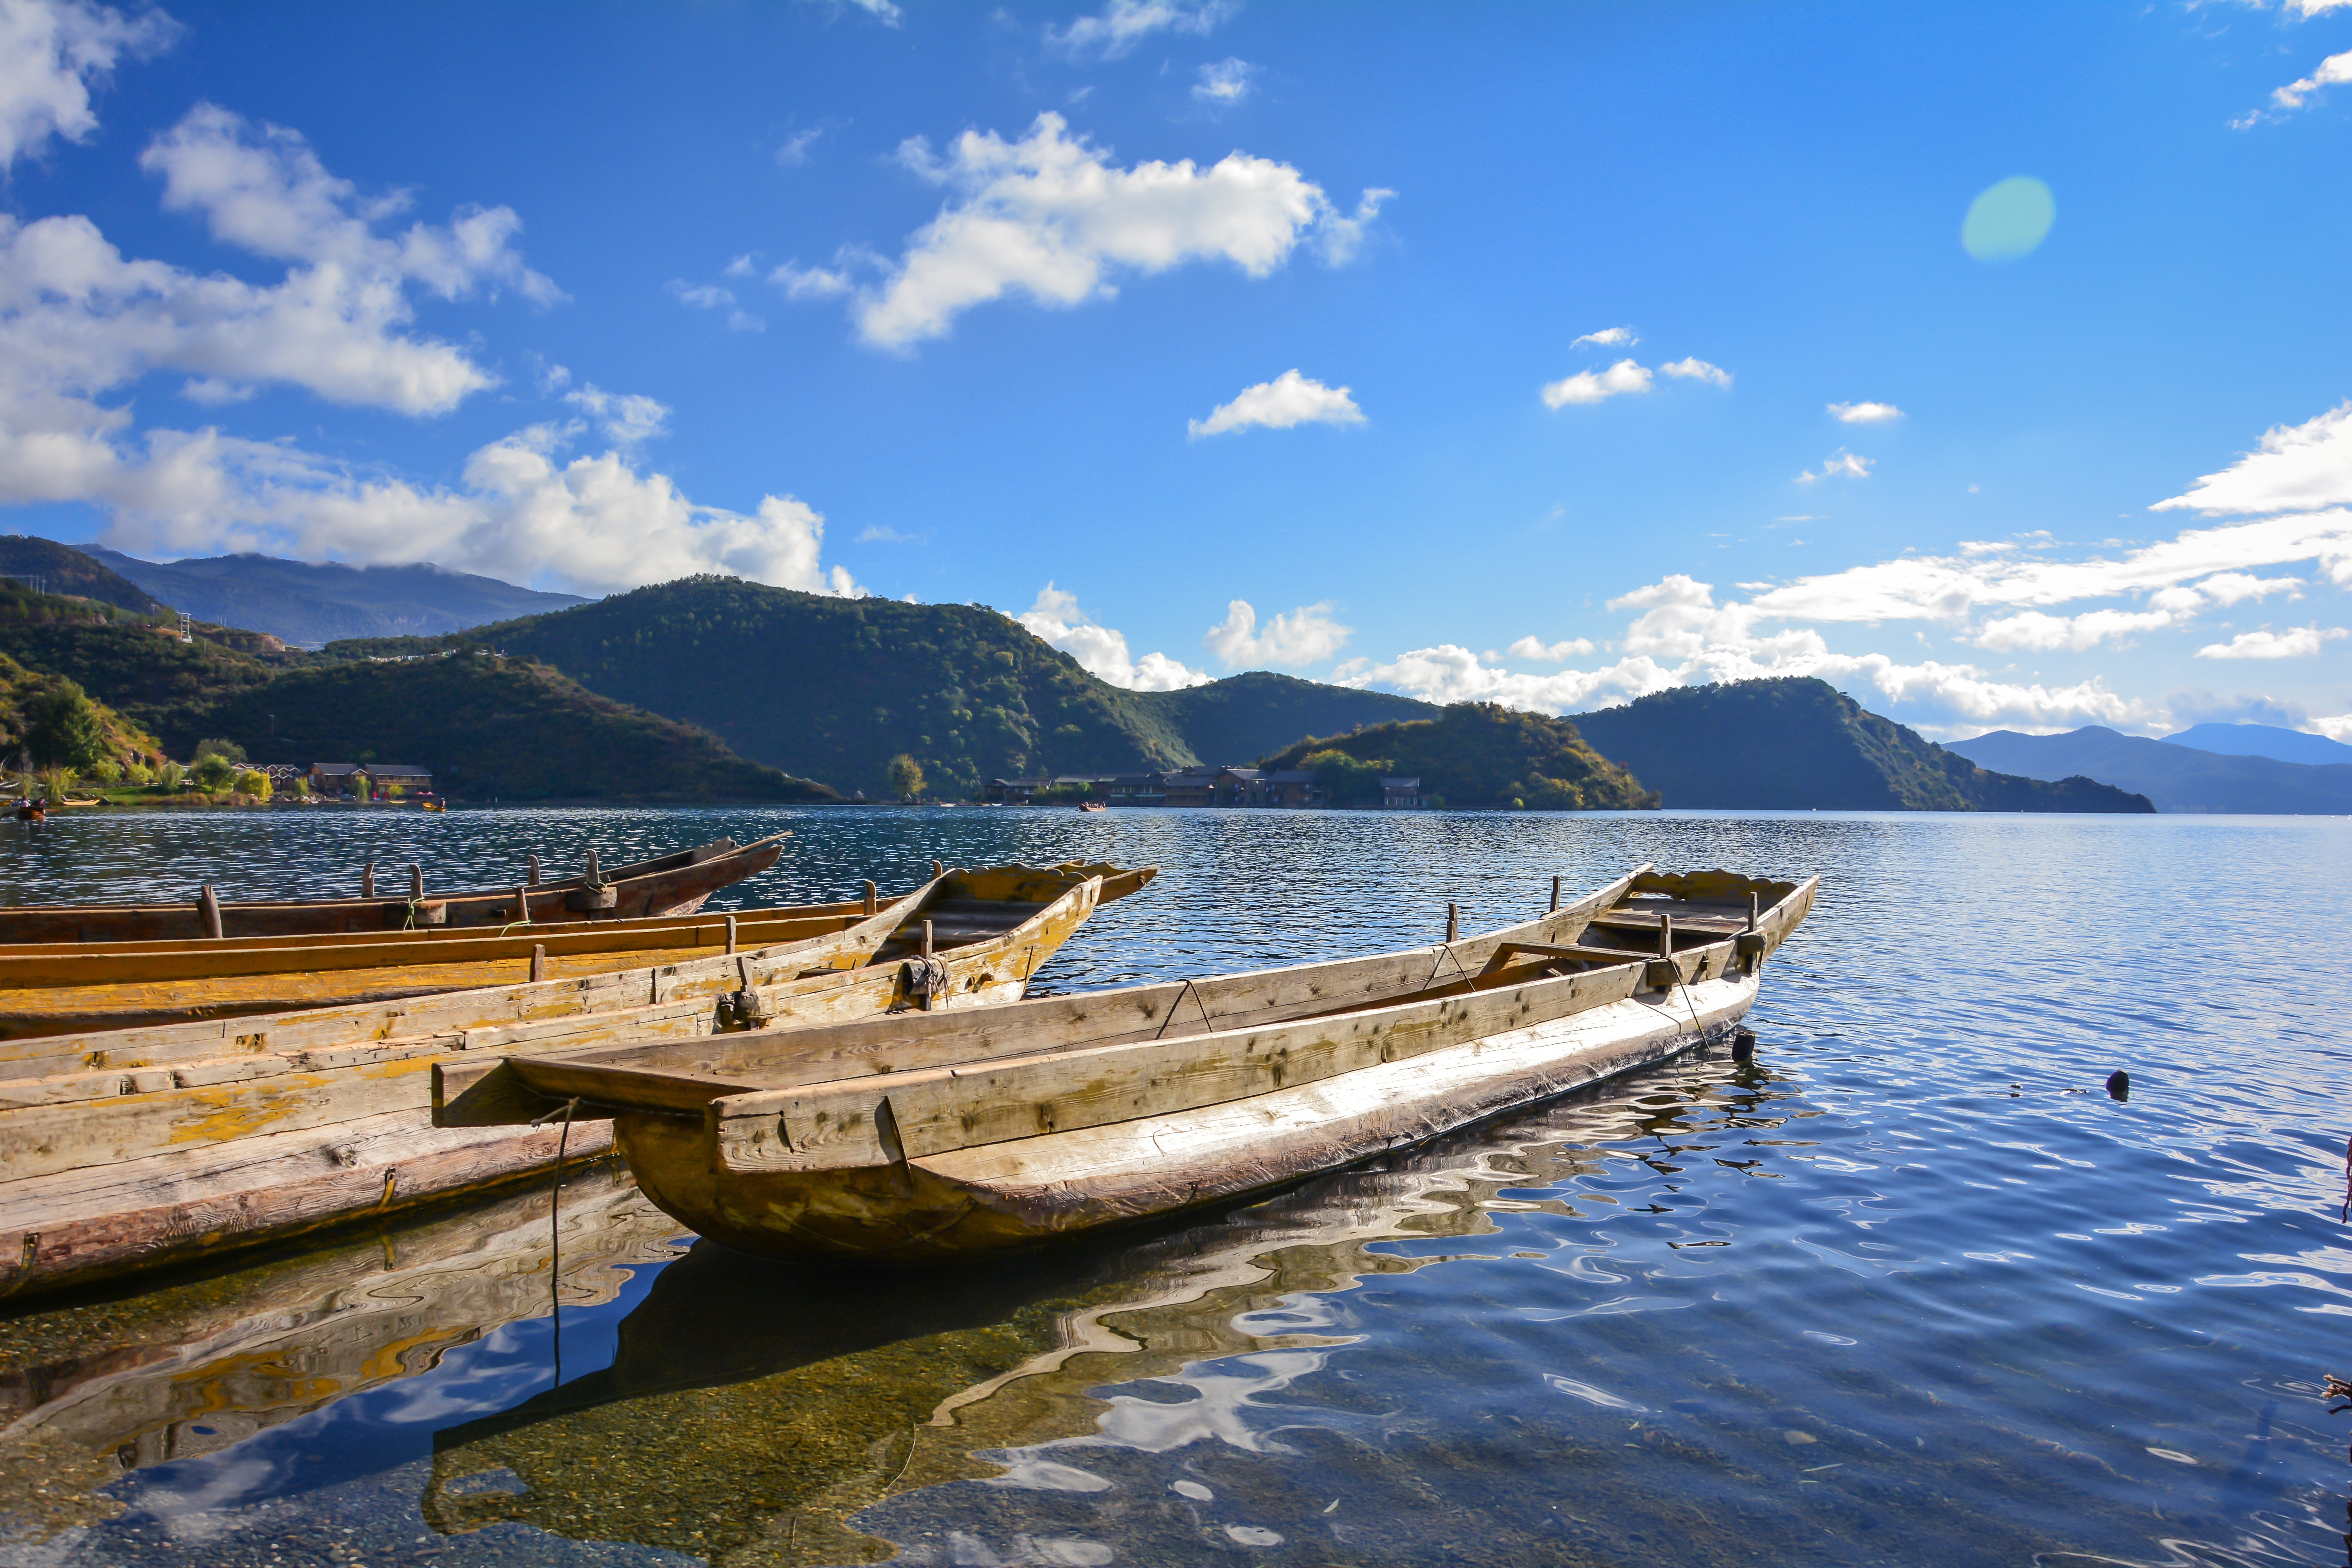
sea, coast, water, mountain, boat, shore, lake, ship, vacation, reflection, vehicle, bay, fjord, reservoir, blue sky, boating, loch, the scenery, in yunnan province, white cloud, watercraft rowing